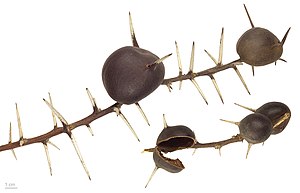
Akacie
Acacia drepanolobium
Akacie er en meget stor planteslægt. Den er udbredt i de subtropiske og tropiske egne af Mellemamerika, Sydasien, Australien og Afrika. Bladene er som regel uligefinnede, men nogle arter klarer sig uden blade og har i stedet flade, grønne bladstilke, fyllodier. Blomsterne sidder ordnet i runde eller aflange hoveder. De har meget små, som regel gule eller hvidlige kronblade. Akacier er ofte tornede. Her omtales kun de arter, som har økonomisk betydning i Danmark.